Ward End

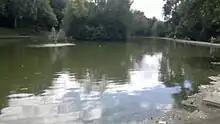
Ward End Park

Ward End is an area of Birmingham, England. It covers the area between Saltley, Hodge Hill and Stechford and includes Ward End Park, a public park that has been open for over 100 years.